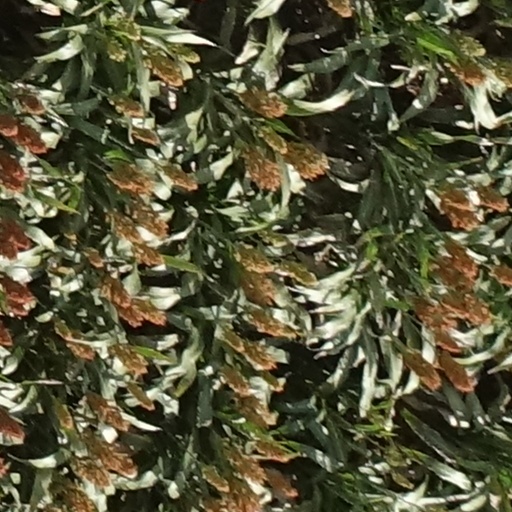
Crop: sorghum